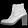
Label: Ankle boot